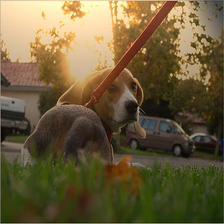
Species: dog
Breed: beagle